Roshanara Begum

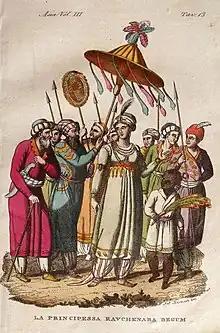
Imagined depiction of Roshanara Begum

Roshanara's rise to power began when she successfully foiled a plot by her father and Dara Shikoh to kill Aurangzeb. According to history, Shah Jahan sent a letter of invitation to Aurangzeb to come to Delhi, to peacefully resolve the family crisis. In truth, however, Shah Jahan planned to capture, imprison and kill Aurangzeb, as he viewed his third son as a serious threat to the throne. When Roshanara got wind of her father's plots, she sent a messenger to Aurangzeb, outlining their father's true intentions, and warning Aurangzeb to stay away from Delhi.